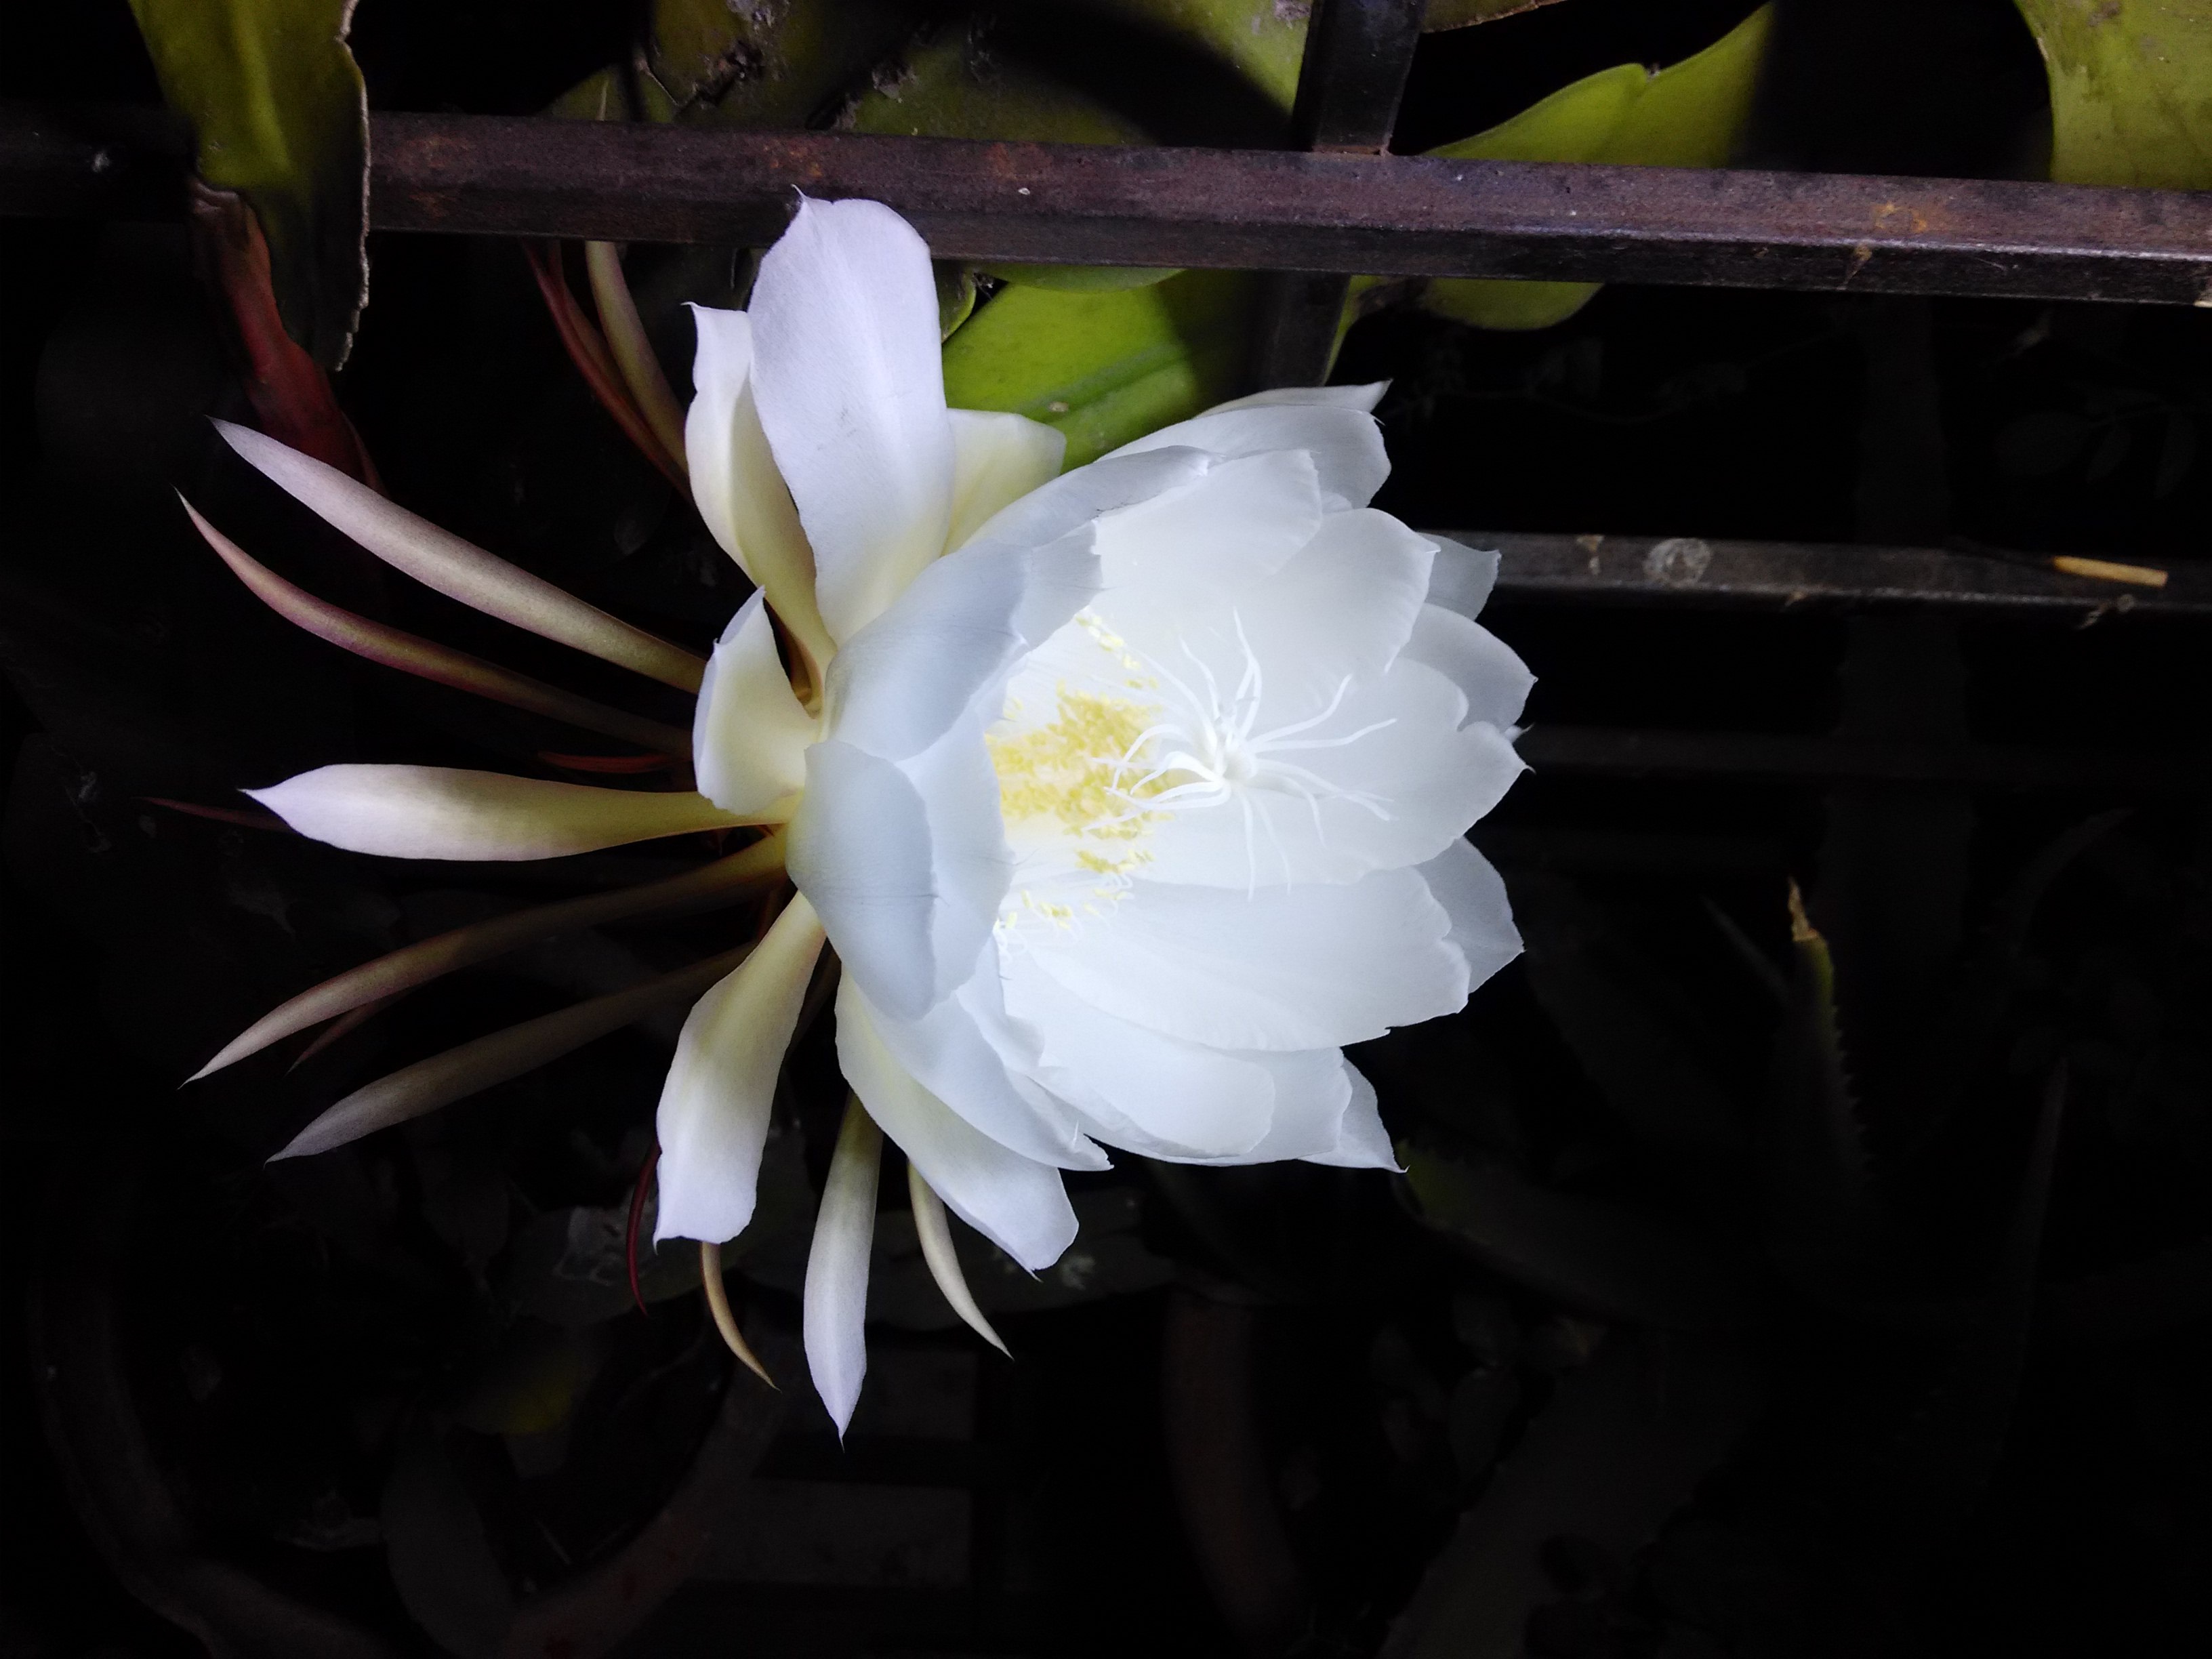
blossom, cactus, plant, flower, petal, botany, flora, white flower, close up, flower closeup, macro photography, flowering plant, epiphyllum, land plant, hedgehog cactus, moonlight cactus, fishbone cactus, large flowered cactus, crenate orchid cactus, dutchman's pipe, bramhakamal flower, annual blossom, scented flower